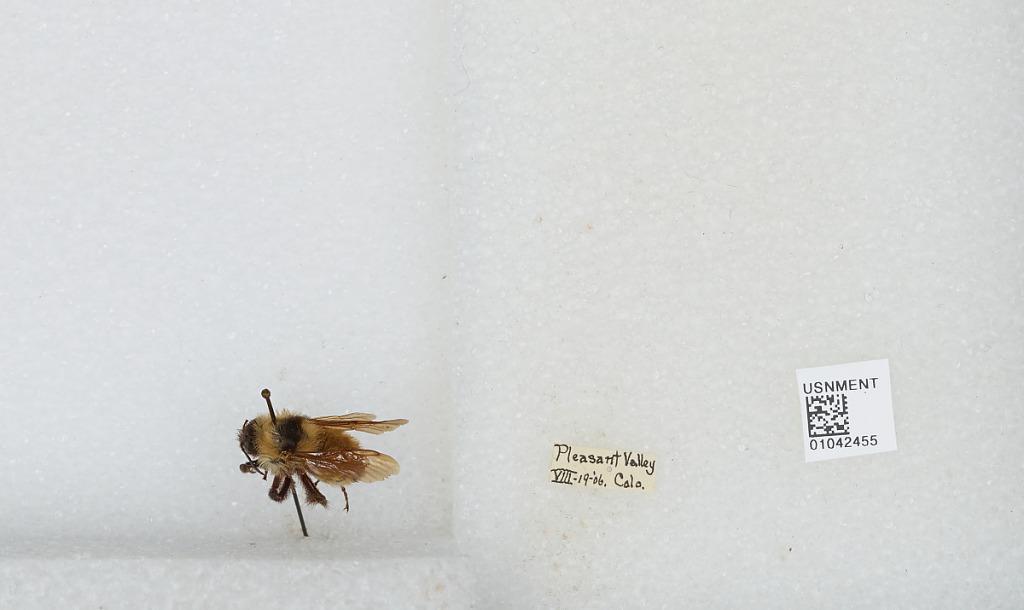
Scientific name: Bombus sp.
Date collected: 1906-8-19
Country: United States
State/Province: Colorado
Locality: Pleasant Valley
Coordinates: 40.4208, -104.562